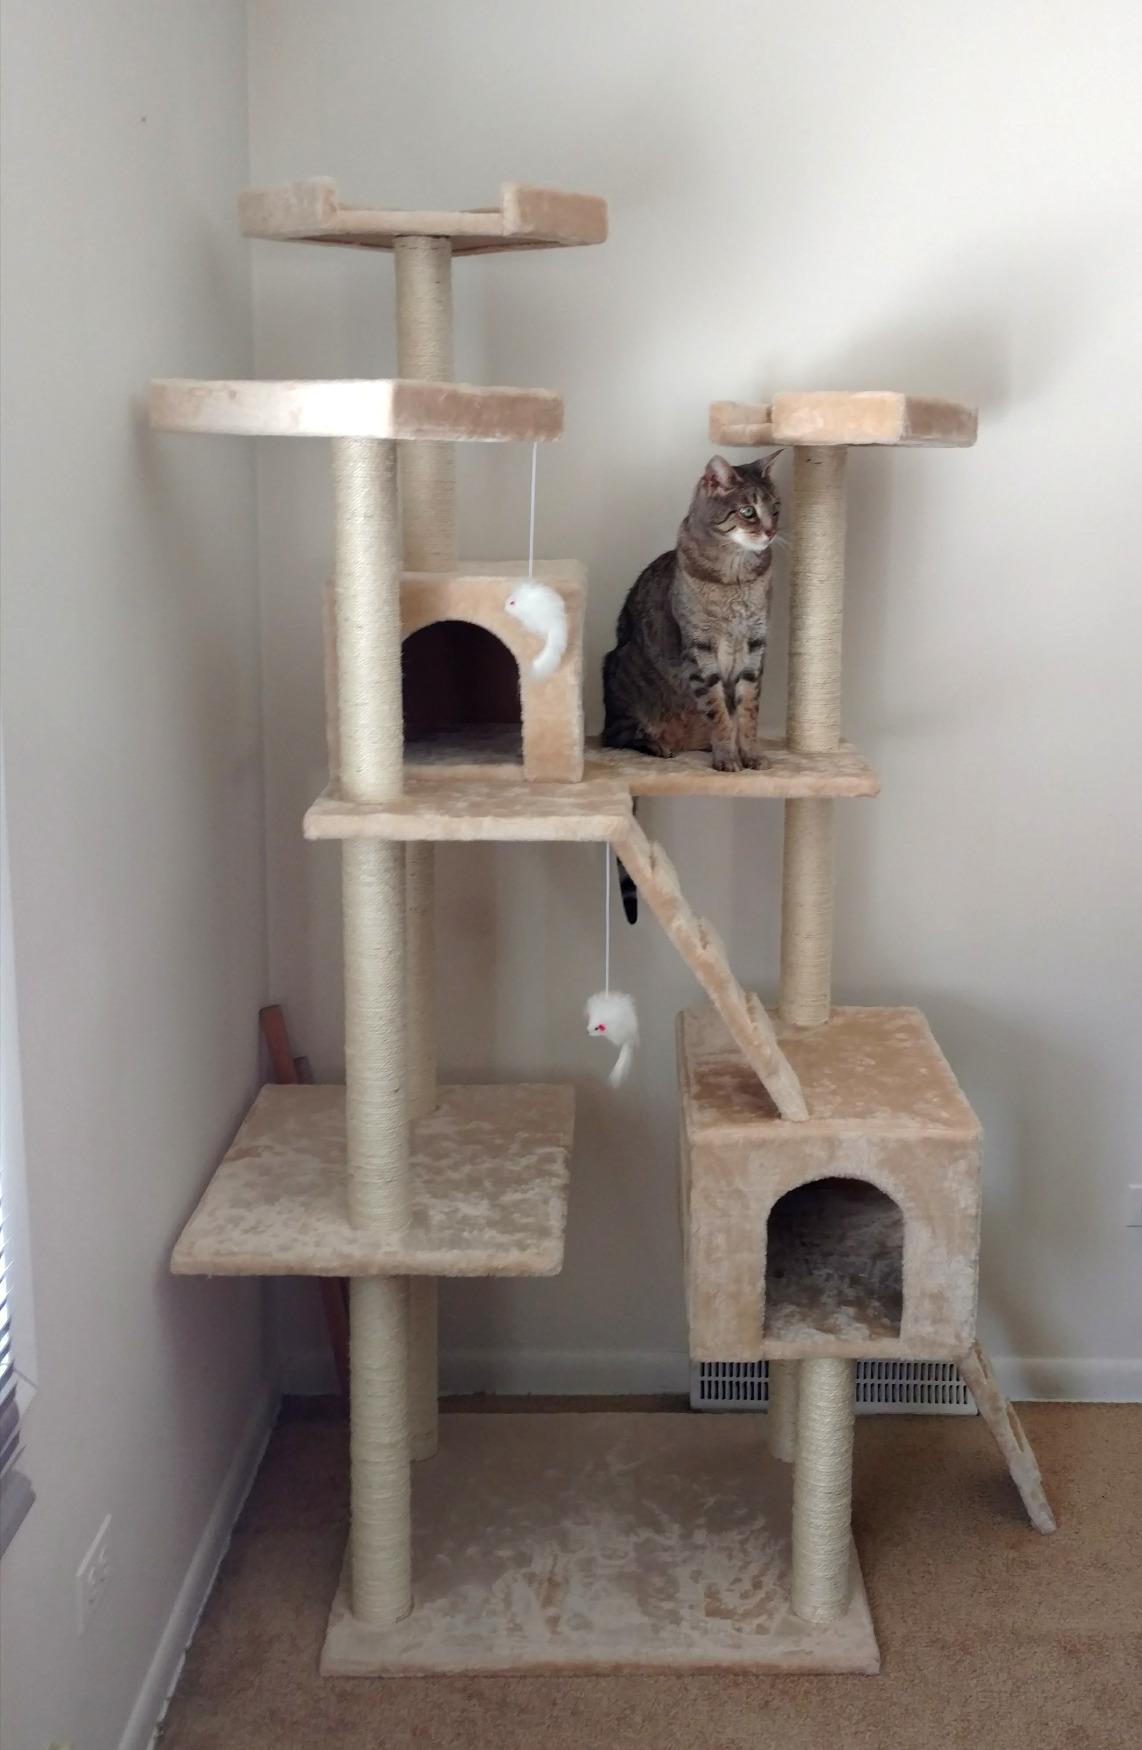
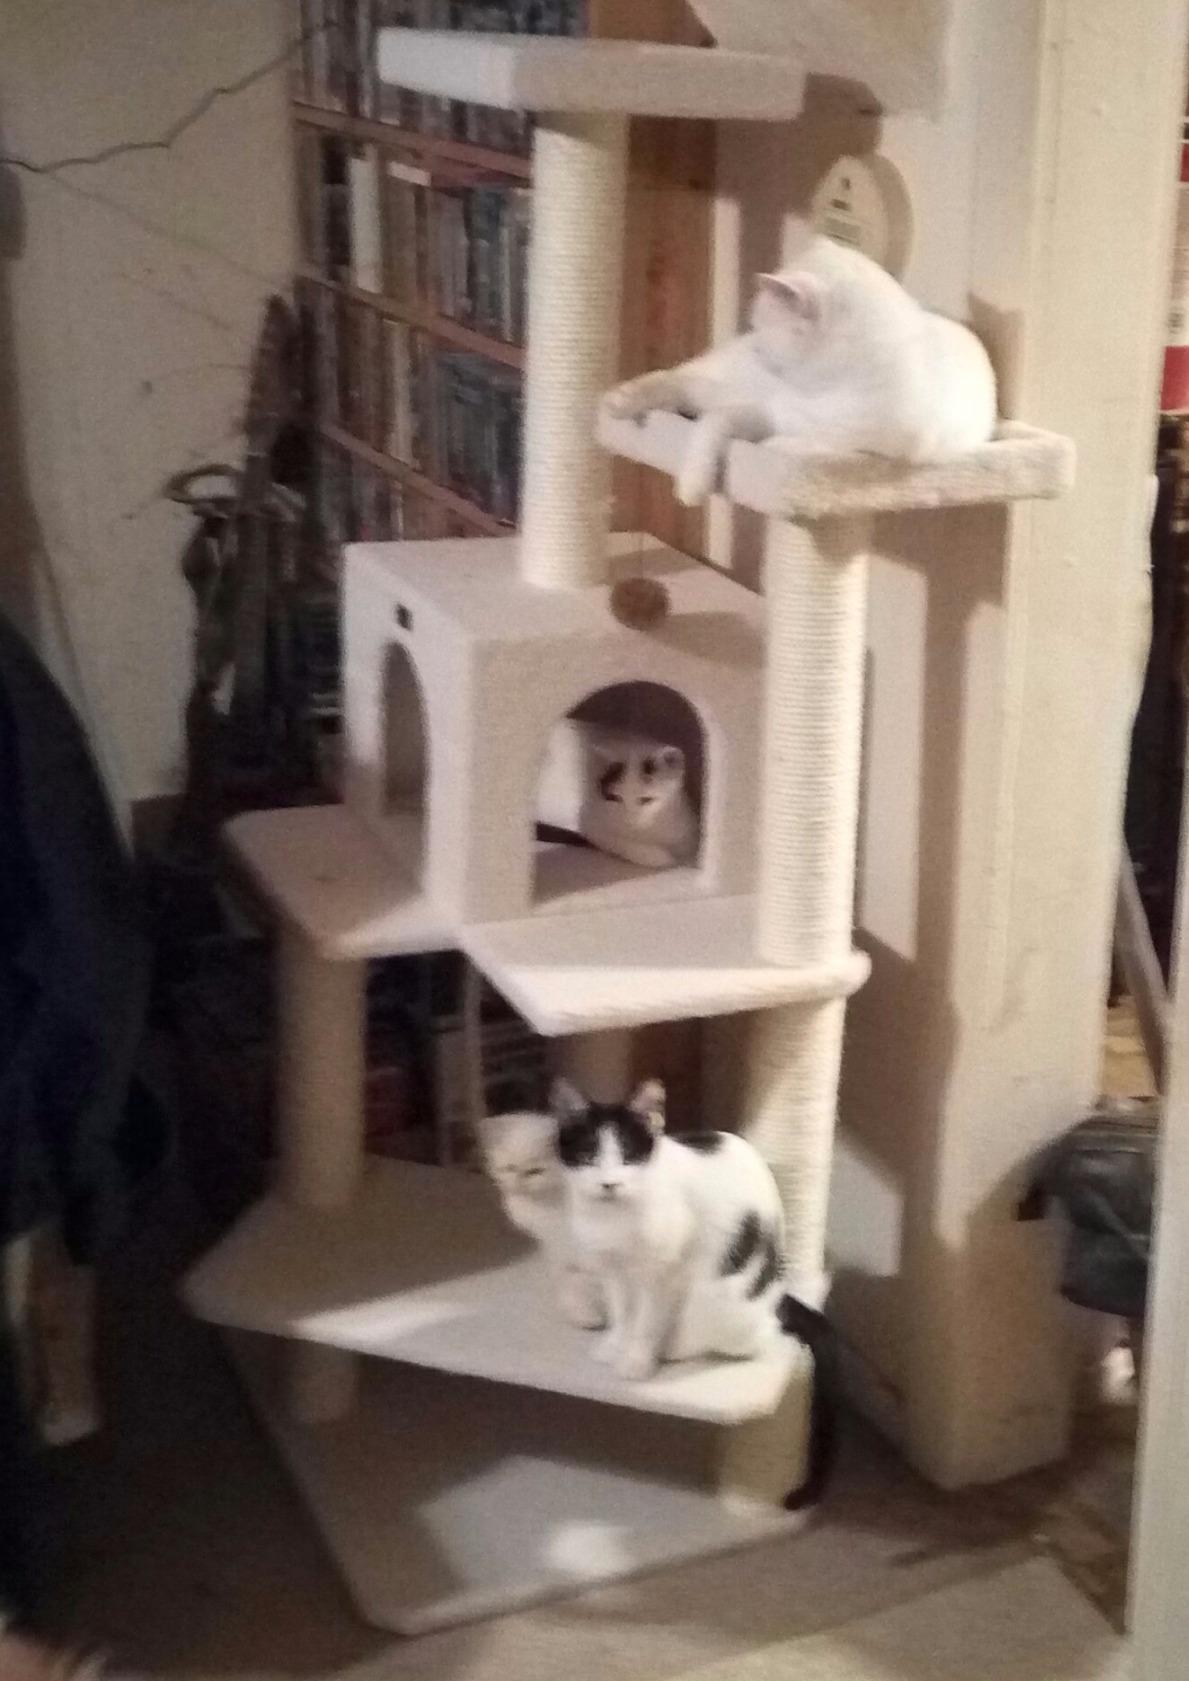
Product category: items_cat tree
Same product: no